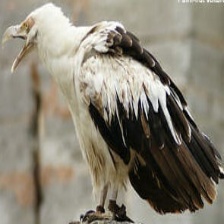
Species: PALM NUT VULTURE
Scientific name: GYPOHIERAX ANGOLENSIS
ImageNet parent category: vulture